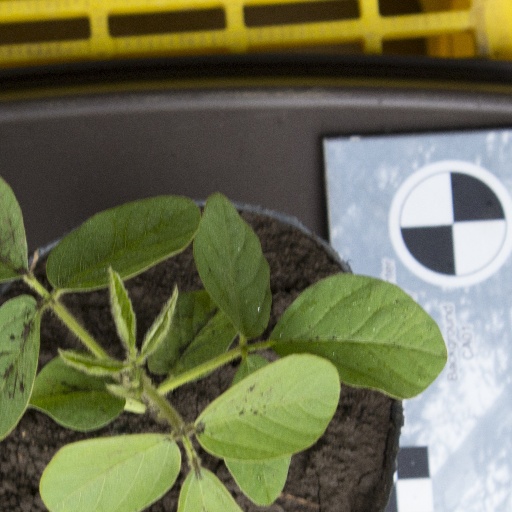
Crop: soybean